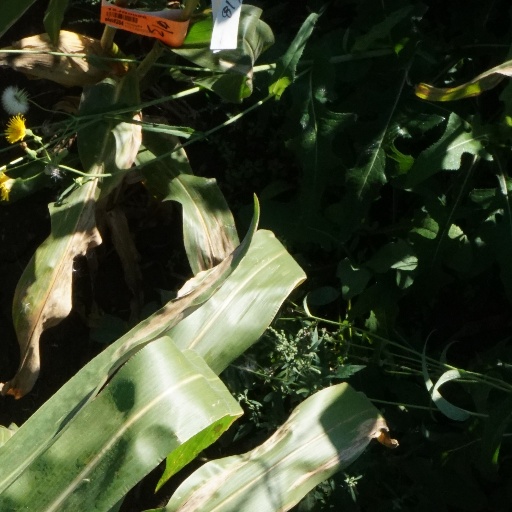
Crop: maize; corn